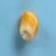
Maize quality: Good